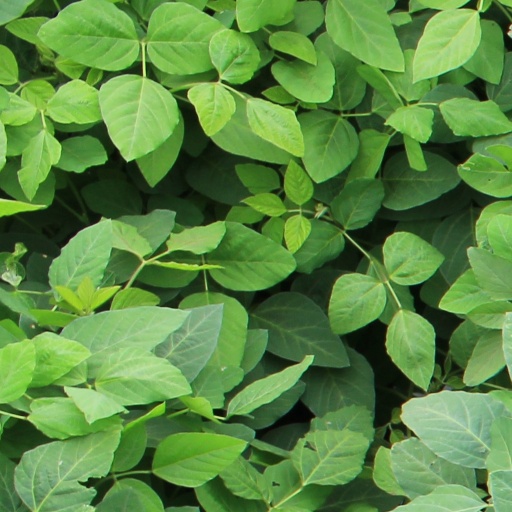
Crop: soybean